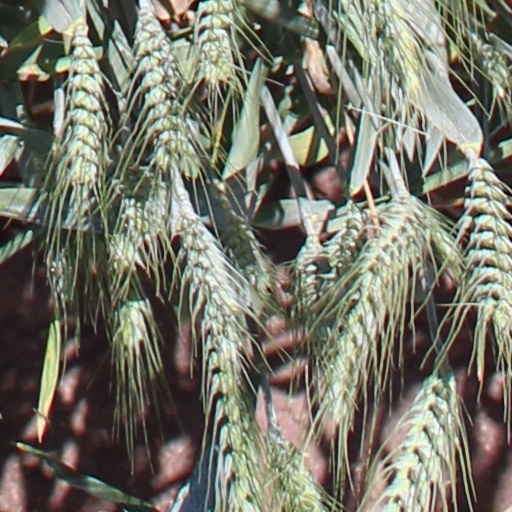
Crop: wheat